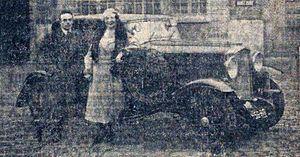
Germaine Rouault, victorieuse de la catégorie voitures légères, au rallye Monte Carlo 1933, sur Salmson (copilote Quilin).
La Société des Moteurs Salmson a été de 1913 à 1962 un des grands constructeurs aéronautiques et automobiles français aux côtés d'Hispano-Suiza, d'Avions Voisin, de Renault ou de Lorraine-Dietrich.
Germaine Rouault était une pilote automobile française, née le 16 août 1905 à Paris et morte le 4 novembre 1982 à Sevran, de rallyes et courses sur circuits, qui concouru durant près d'un quart de siècle.